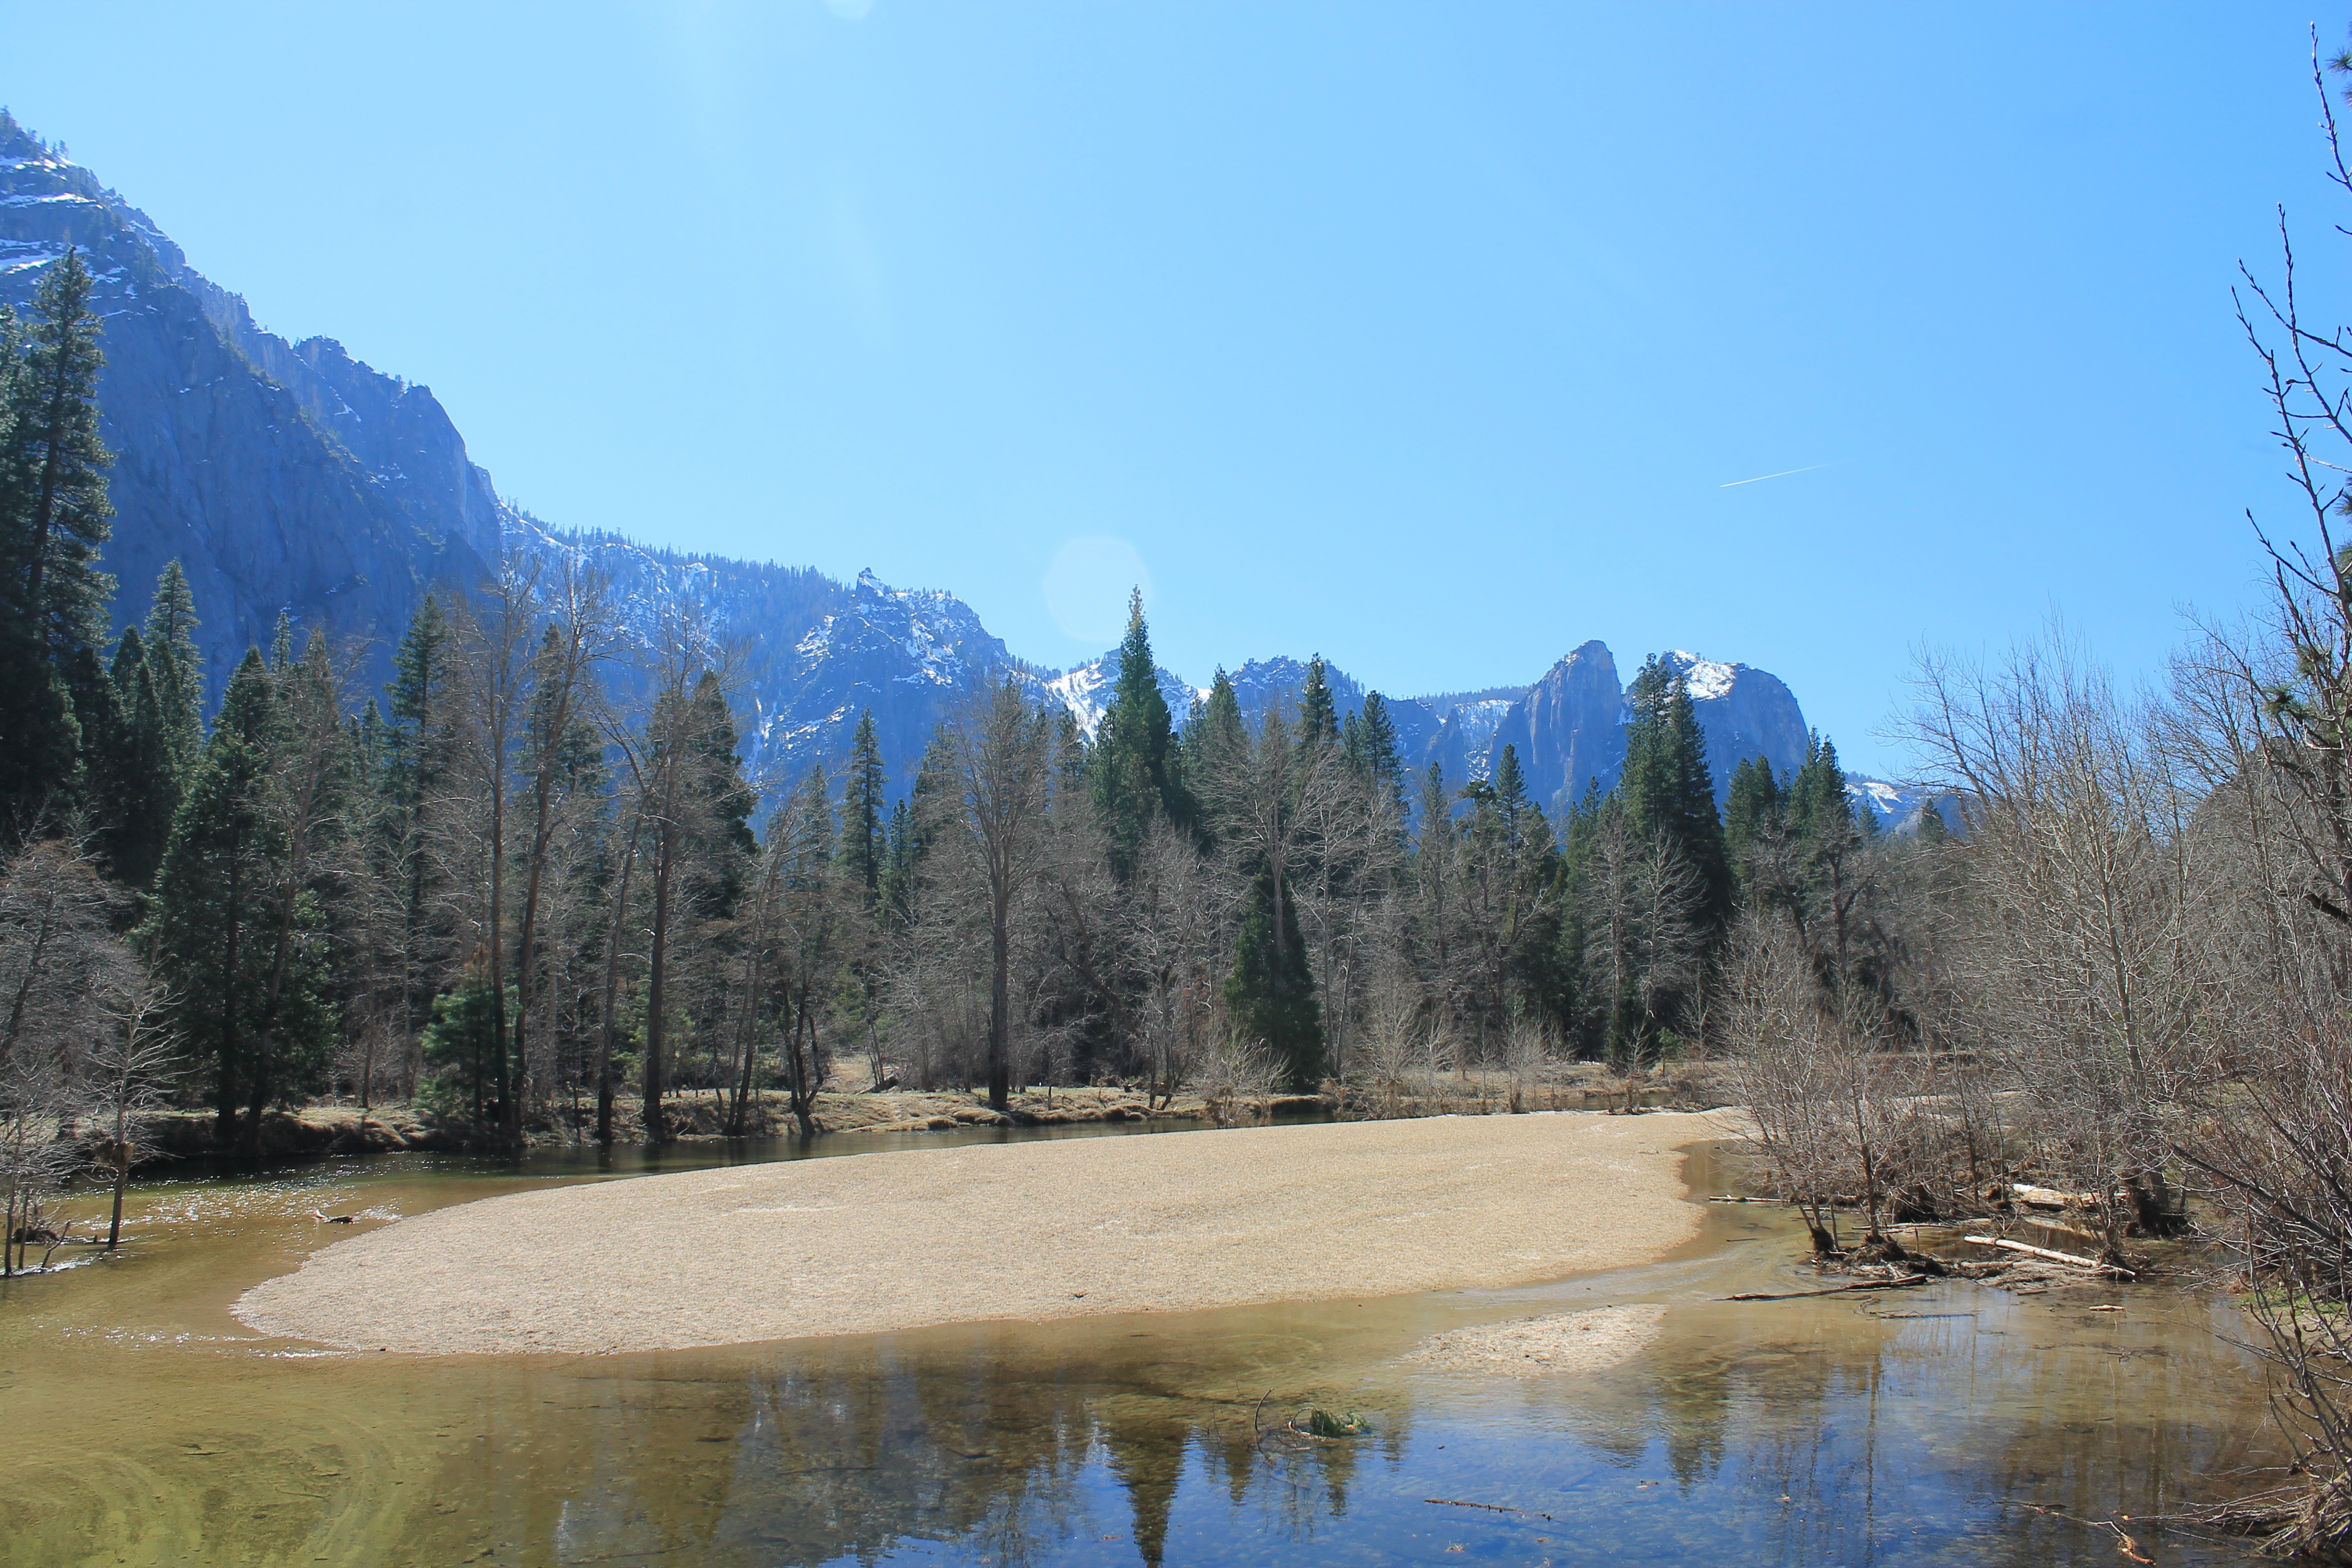
landscape, tree, nature, forest, outdoor, sand, rock, wilderness, mountain, sky, sunrise, trail, fall, lake, river, valley, mountain range, stone, tunnel, monument, tourist, travel, yosemite, formation, dry, cliff, pine, orange, green, reflection, high, scenic, natural, park, weather, usa, america, landmark, blue, climbing, canyon, reservoir, point, tourism, captain, national park, california, erosion, bryce, national, west, geology, sierra, spires, utah, boulder, dramatic, famous, united, geological, dome, el, nevada, granite, hoodoo, ecosystem, states, destination, half, landform, merced, el capitan, capitan, mountainous landforms